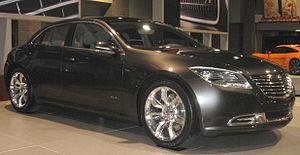
La Chrysler 200C EV, pour « Electric Vehicle », est un concept car électrique développé par le constructeur américain Chrysler, présenté au Salon international de l'automobile d’Amérique du Nord - Édition 2009.
La 200 est une berline produite par le constructeur automobile américain Chrysler. La première génération de ce modèle, qui se présente comme la remplaçante de la Chrysler Sebring, est en fait un profond restylage de cette dernière. Elle est présentée en Europe sous le nom de Lancia Flavia au salon international de l'automobile de Genève 2011, mais n'a finalement été commercialisée en Europe qu'en version Cabriolet. La deuxième génération est présentée au salon de Détroit en mars 2014.